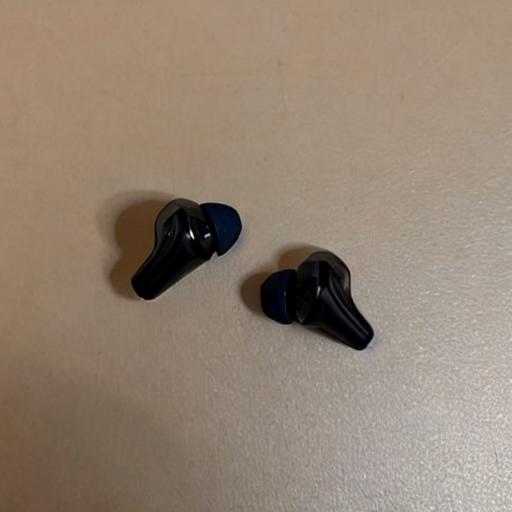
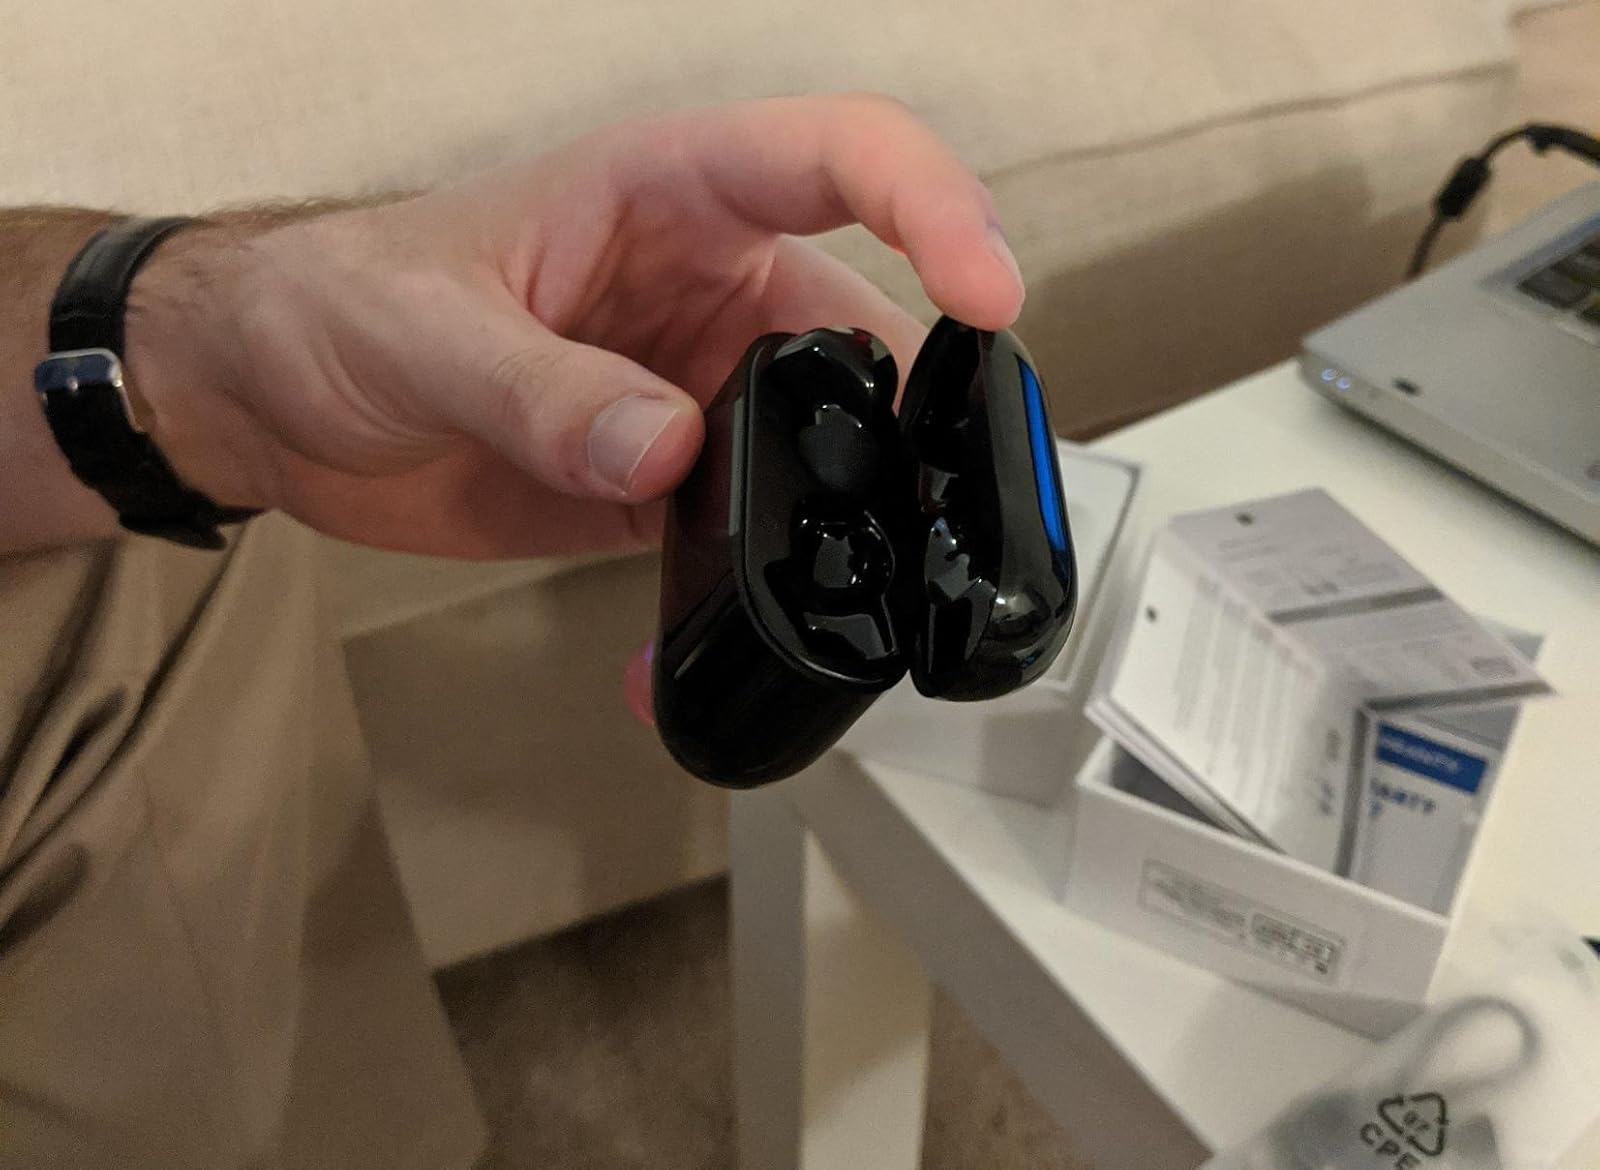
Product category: earbuds
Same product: no